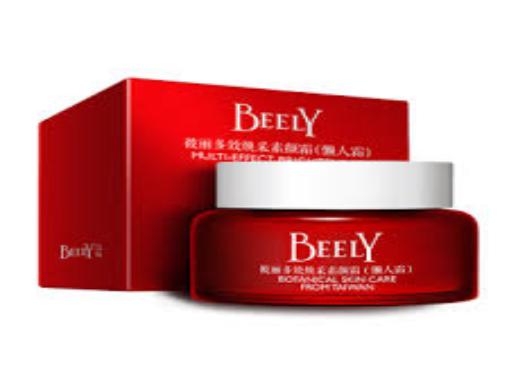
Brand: BEELY
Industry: Necessities